Park So-youn (figure skater)

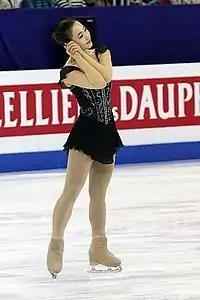
Park at the 2015 World Figure Skating Championships.

"GP: Grand Prix; CS: Challenger Series; JGP: Junior Grand Prix"